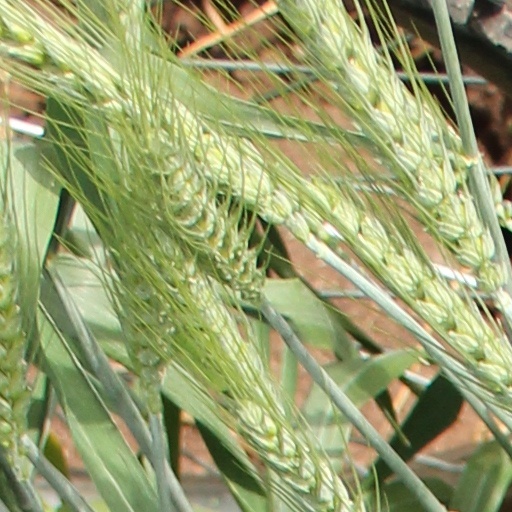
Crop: wheat